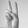
ASL letter: V